San Francisco International Airport

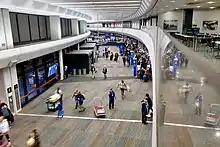
Terminal 3 interior (pictured in April 2018)

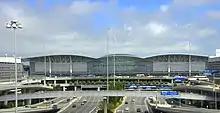
The International Terminal (pictured in August 2007)

Formerly known as the "North Terminal", Terminal 3 is composed of Boarding Area E with 13 gates (gates E1-E13) and Boarding Area F with 18 gates (gates F5-F22). Terminal 3 is used for United Airlines' domestic flights. Mainline United and United Express flights use both boarding areas.